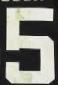
Number: 5